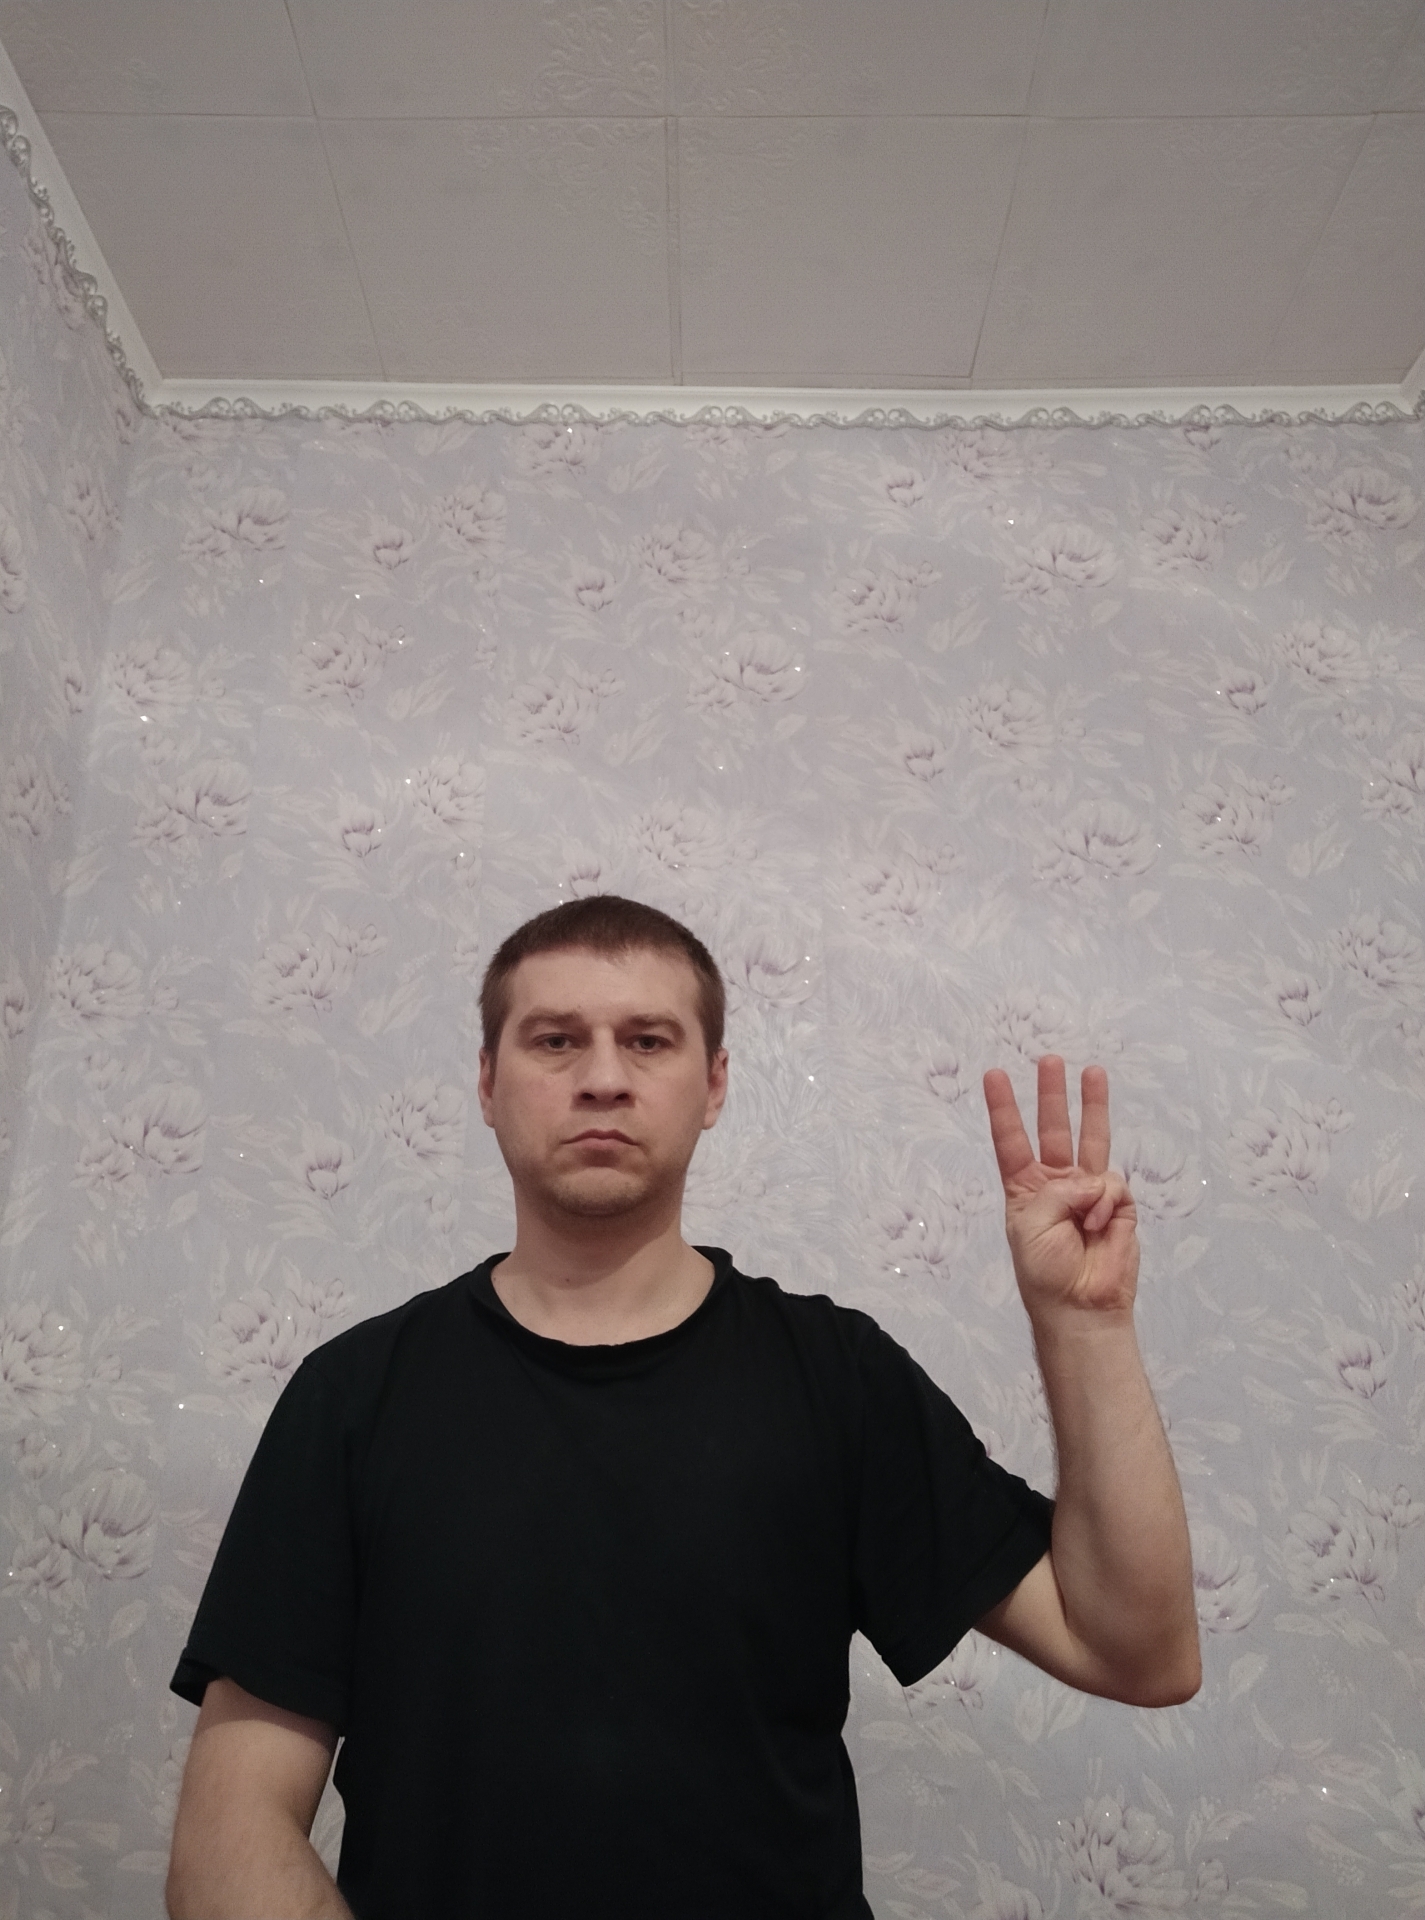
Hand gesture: three